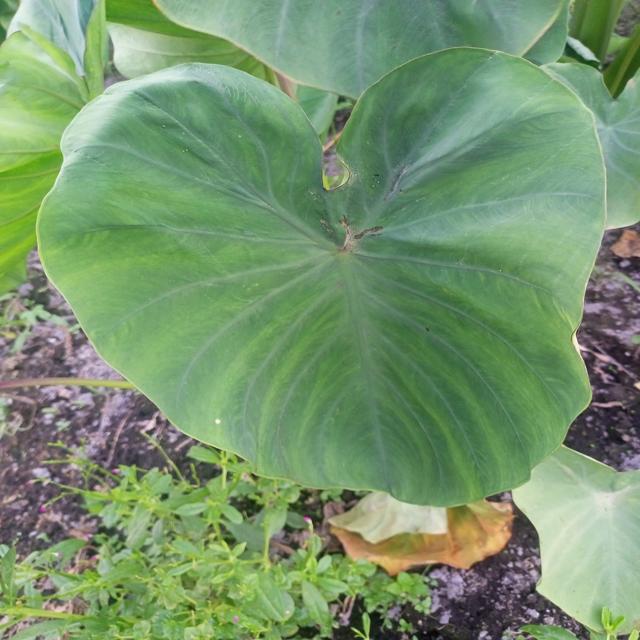
Label: Healthy